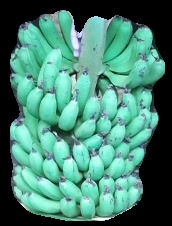
Variety: pachbale
Grade: grade1